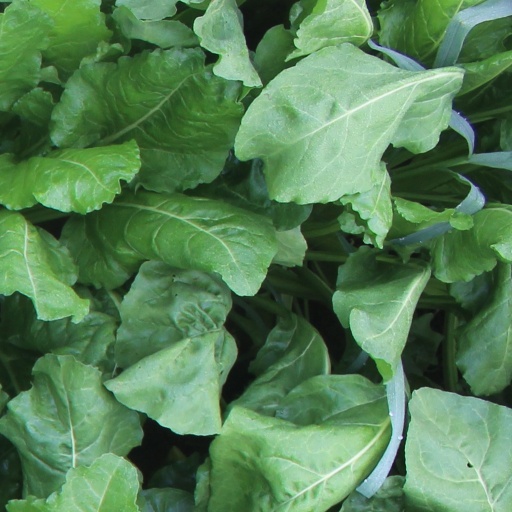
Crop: sugar beet